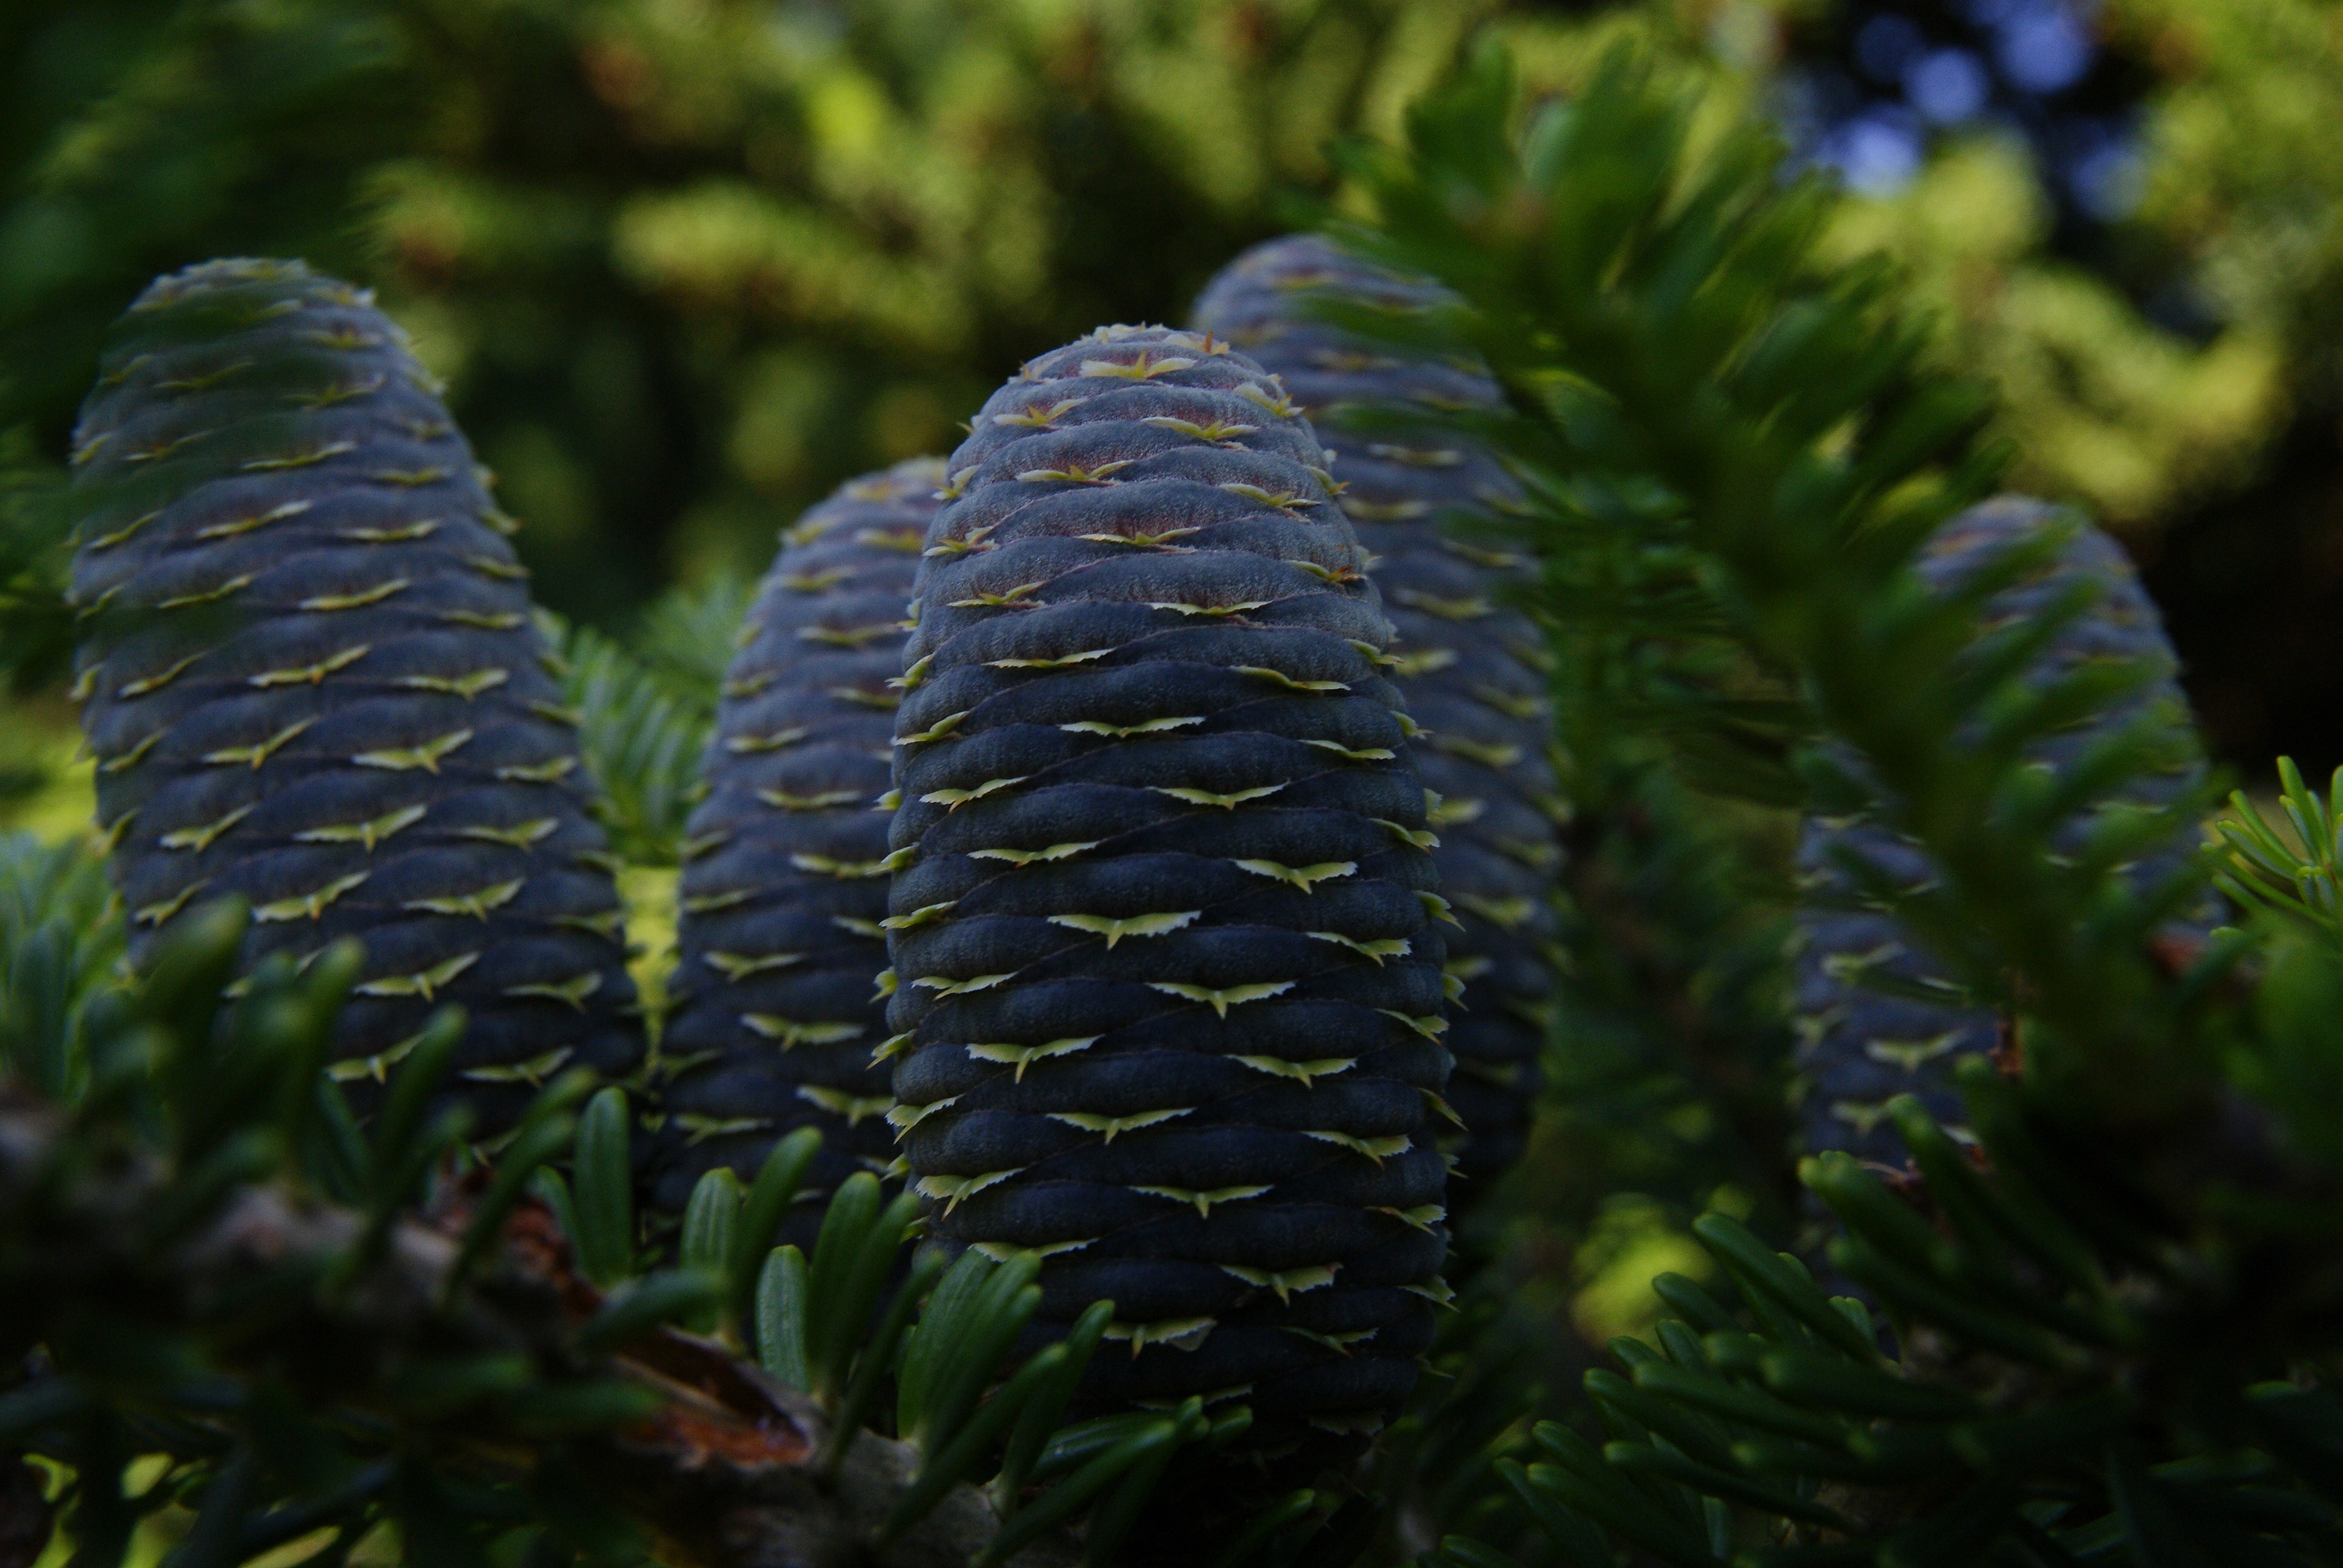
tree, nature, forest, branch, plant, leaf, flower, spring, evergreen, botany, fir, flora, pine cone, conifer, spruce, pine family, woody plant, temperate coniferous forest, land plant, arecales, conifer cone